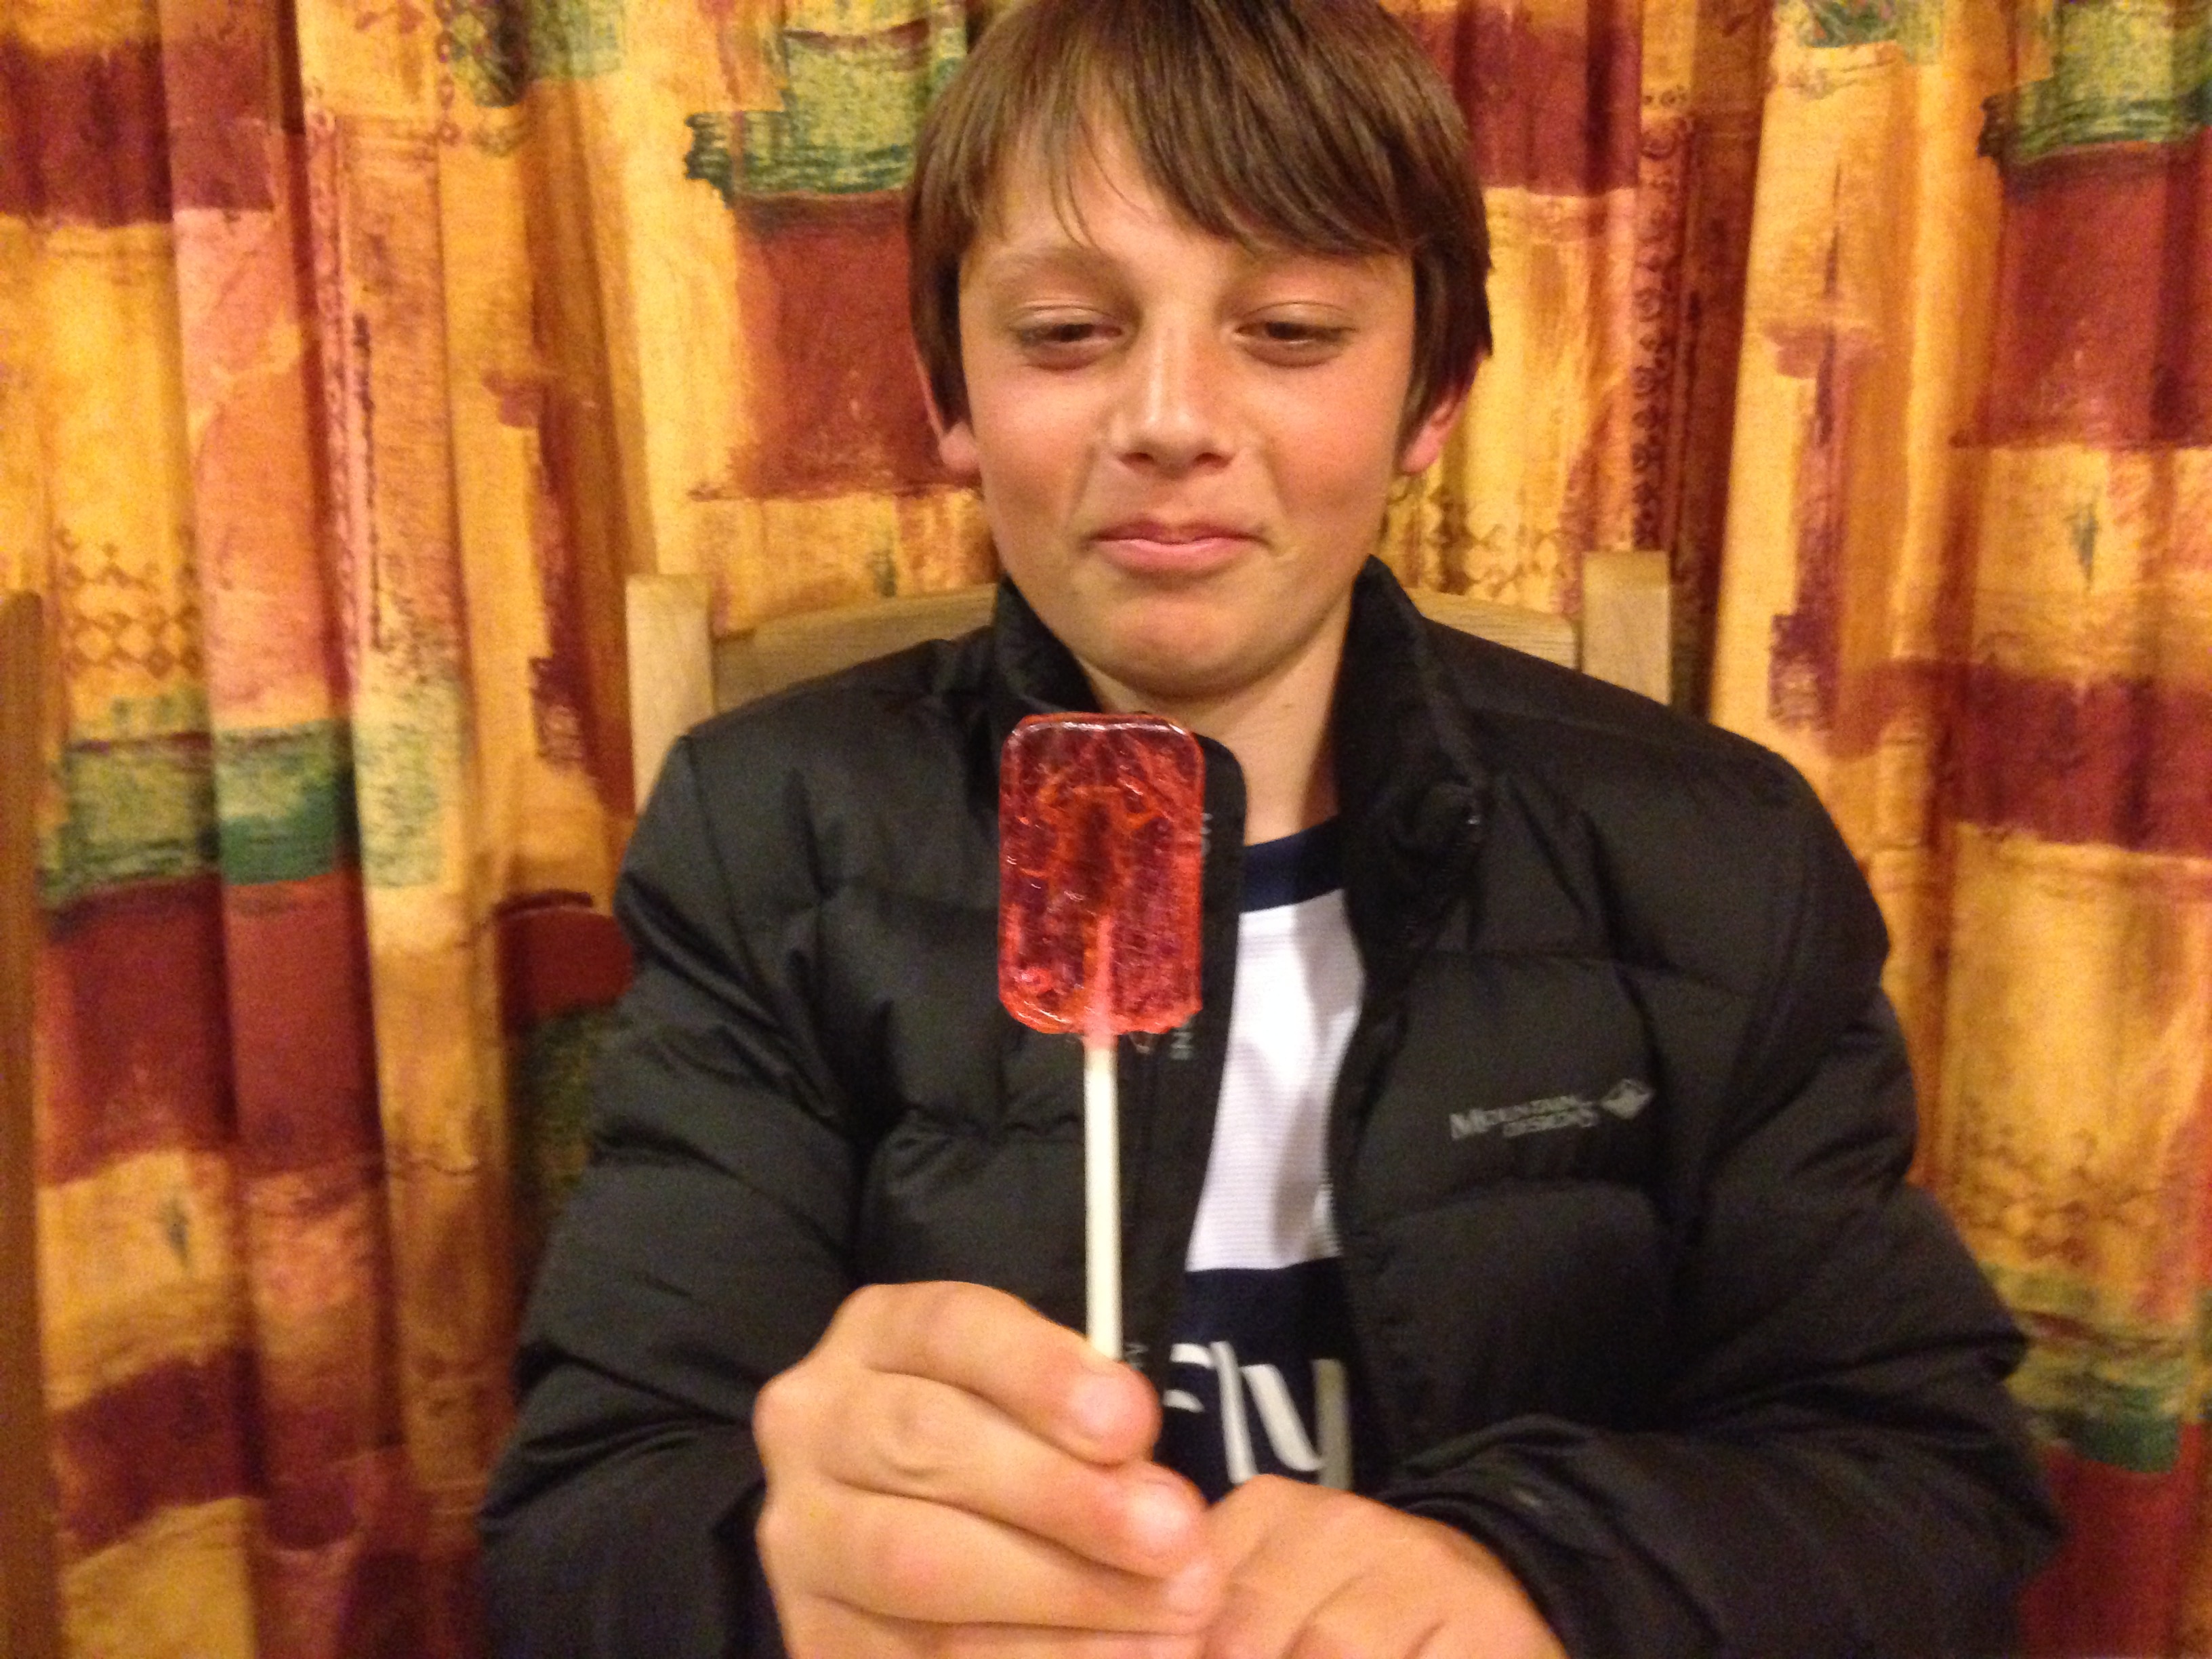
person